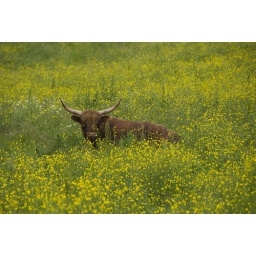
cow in field